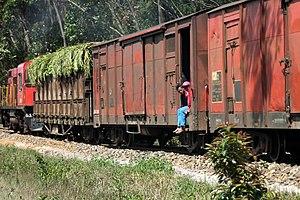
Le transport ferroviaire à Madagascar repose sur deux réseaux de lignes à voie métrique construits au début du xxᵉ siècle.